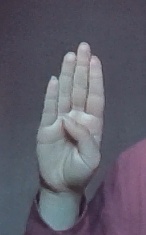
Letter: kaaf